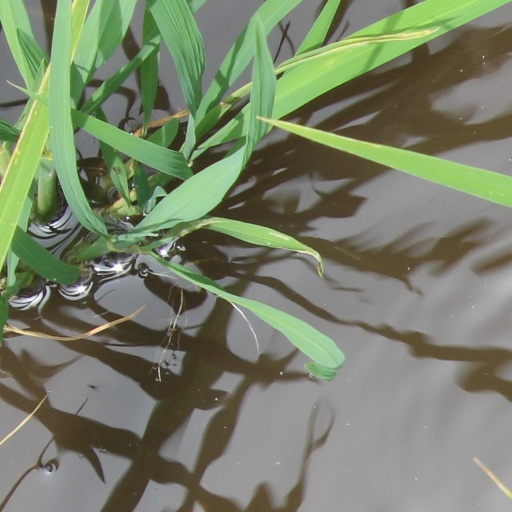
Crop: rice